Nakul Dev Mahajan

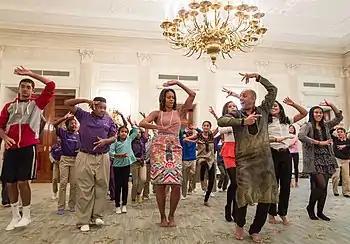
Michelle Obama joins students for a Bollywood Dance Clinic with Nakul Dev Mahajan, in White House, November 5, 2013

The work of Nakul Dev Mahajan has been influenced by classical indian dances and Western dance styles (hip-hop, Latin and jazz). As a result of his efforts to teach and promote the Bollywood dance style, Mahajan has been called "Hollywood’s Favorite Bollywood Choreographer" and an "Ambassador of Bollywood Dance".